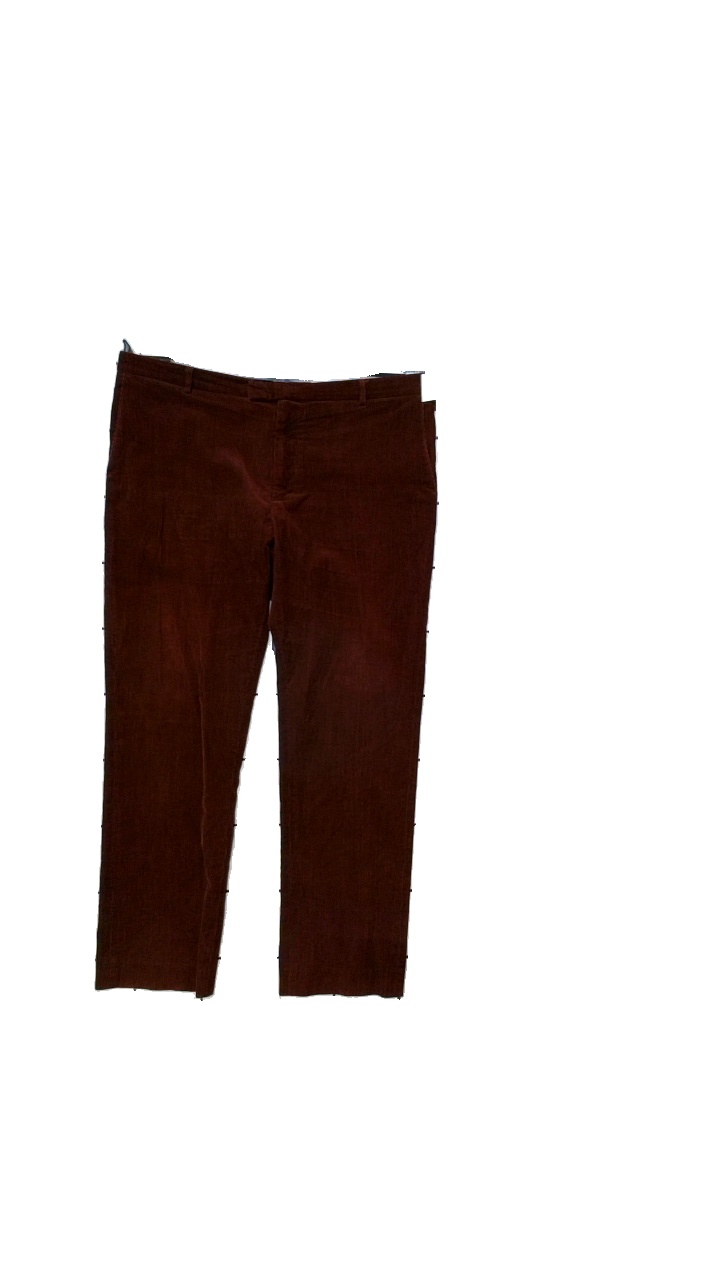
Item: Trousers (Men)
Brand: Missing
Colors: Red
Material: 98% cotton, 2% elastane
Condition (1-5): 5
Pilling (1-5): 5
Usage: Reuse
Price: <50